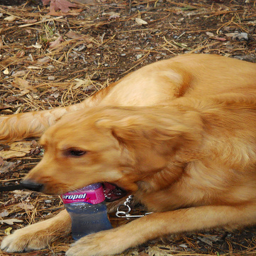
A golden retriever chews on a Propel bottle outside.
A light Golden Retriever on a chain eating a plastic water bottle.
There is a dog laying down playing with a bottle
A large brown dog laying on the ground with a cant of food.
The dog is lying down outside with its mouth on a drink bottle.